Scoring in association football

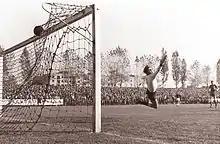
A goal being scored (1961)

In games of association football, teams compete to score the most goals. A goal is scored when the ball passes completely over a goal line at either end of the field of play between two centrally positioned upright goal posts 24 feet (7.32 m) apart and underneath a horizontal crossbar at a height of 8 feet (2.44 m) — this frame is itself referred to as a goal. Each team aims to score at one end of the pitch, while preventing their opponents from scoring at the other end. Nets are usually attached to the goal frame to catch goalscoring balls, but the ball is not required to touch the net.